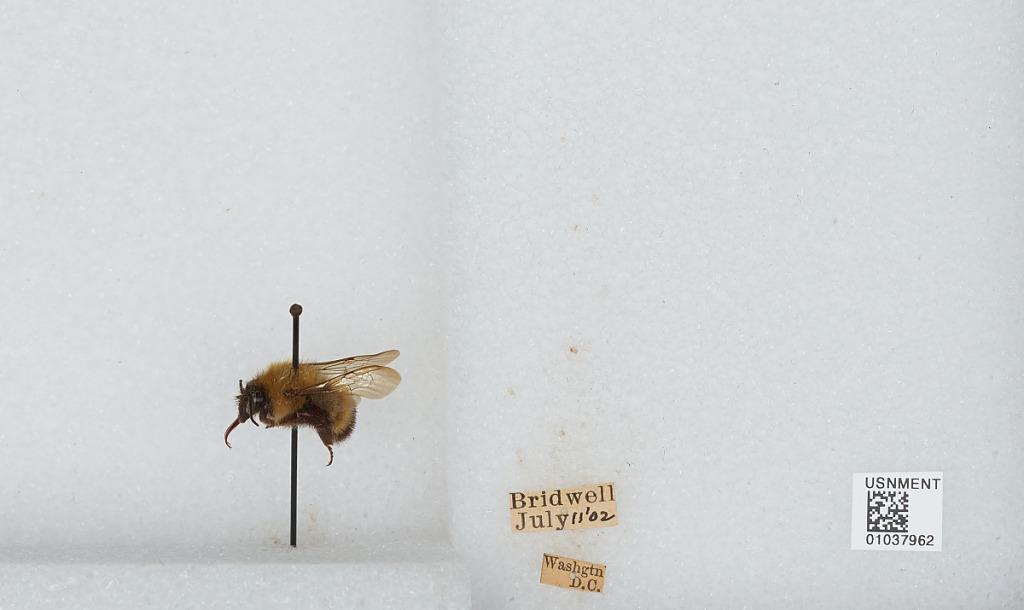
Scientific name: Bombus (Pyrobombus) vagans vagans Smith
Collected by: Bridwell
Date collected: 1902-7-11
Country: United States
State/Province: District Of Columbia
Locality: Washington
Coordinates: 38.9047, -77.0164